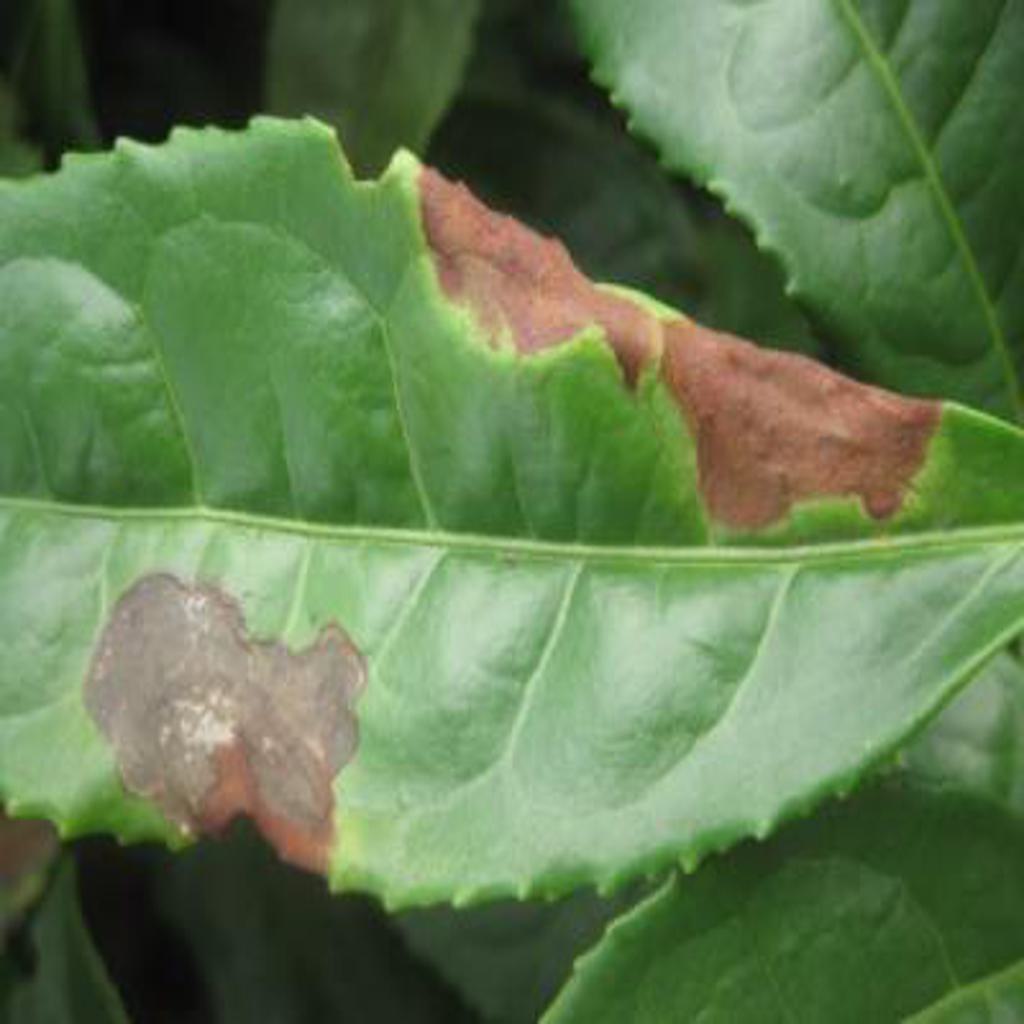
Label: Tea red leaf spot